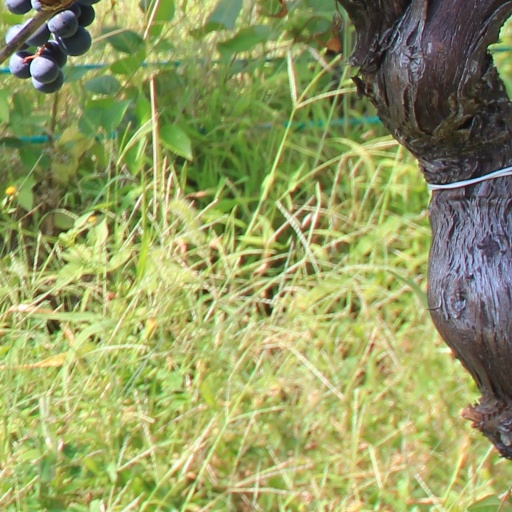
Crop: grape